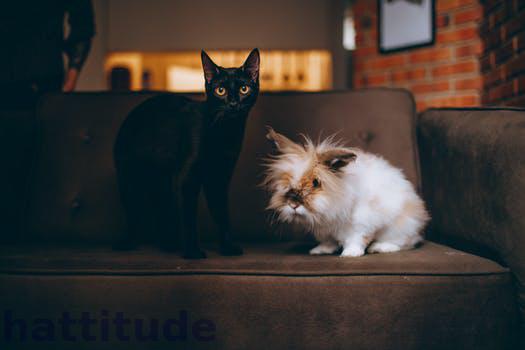
Label: Watermark